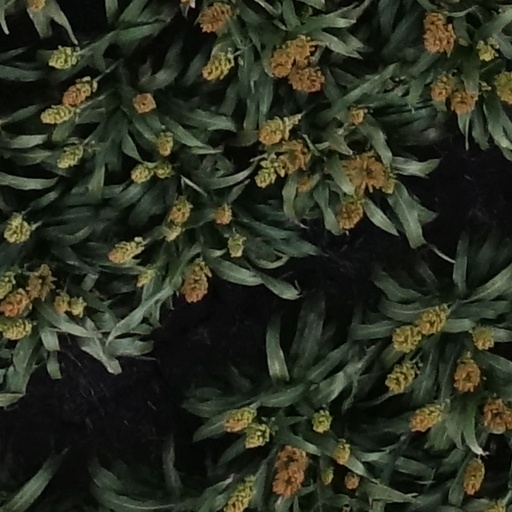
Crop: sorghum